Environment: real
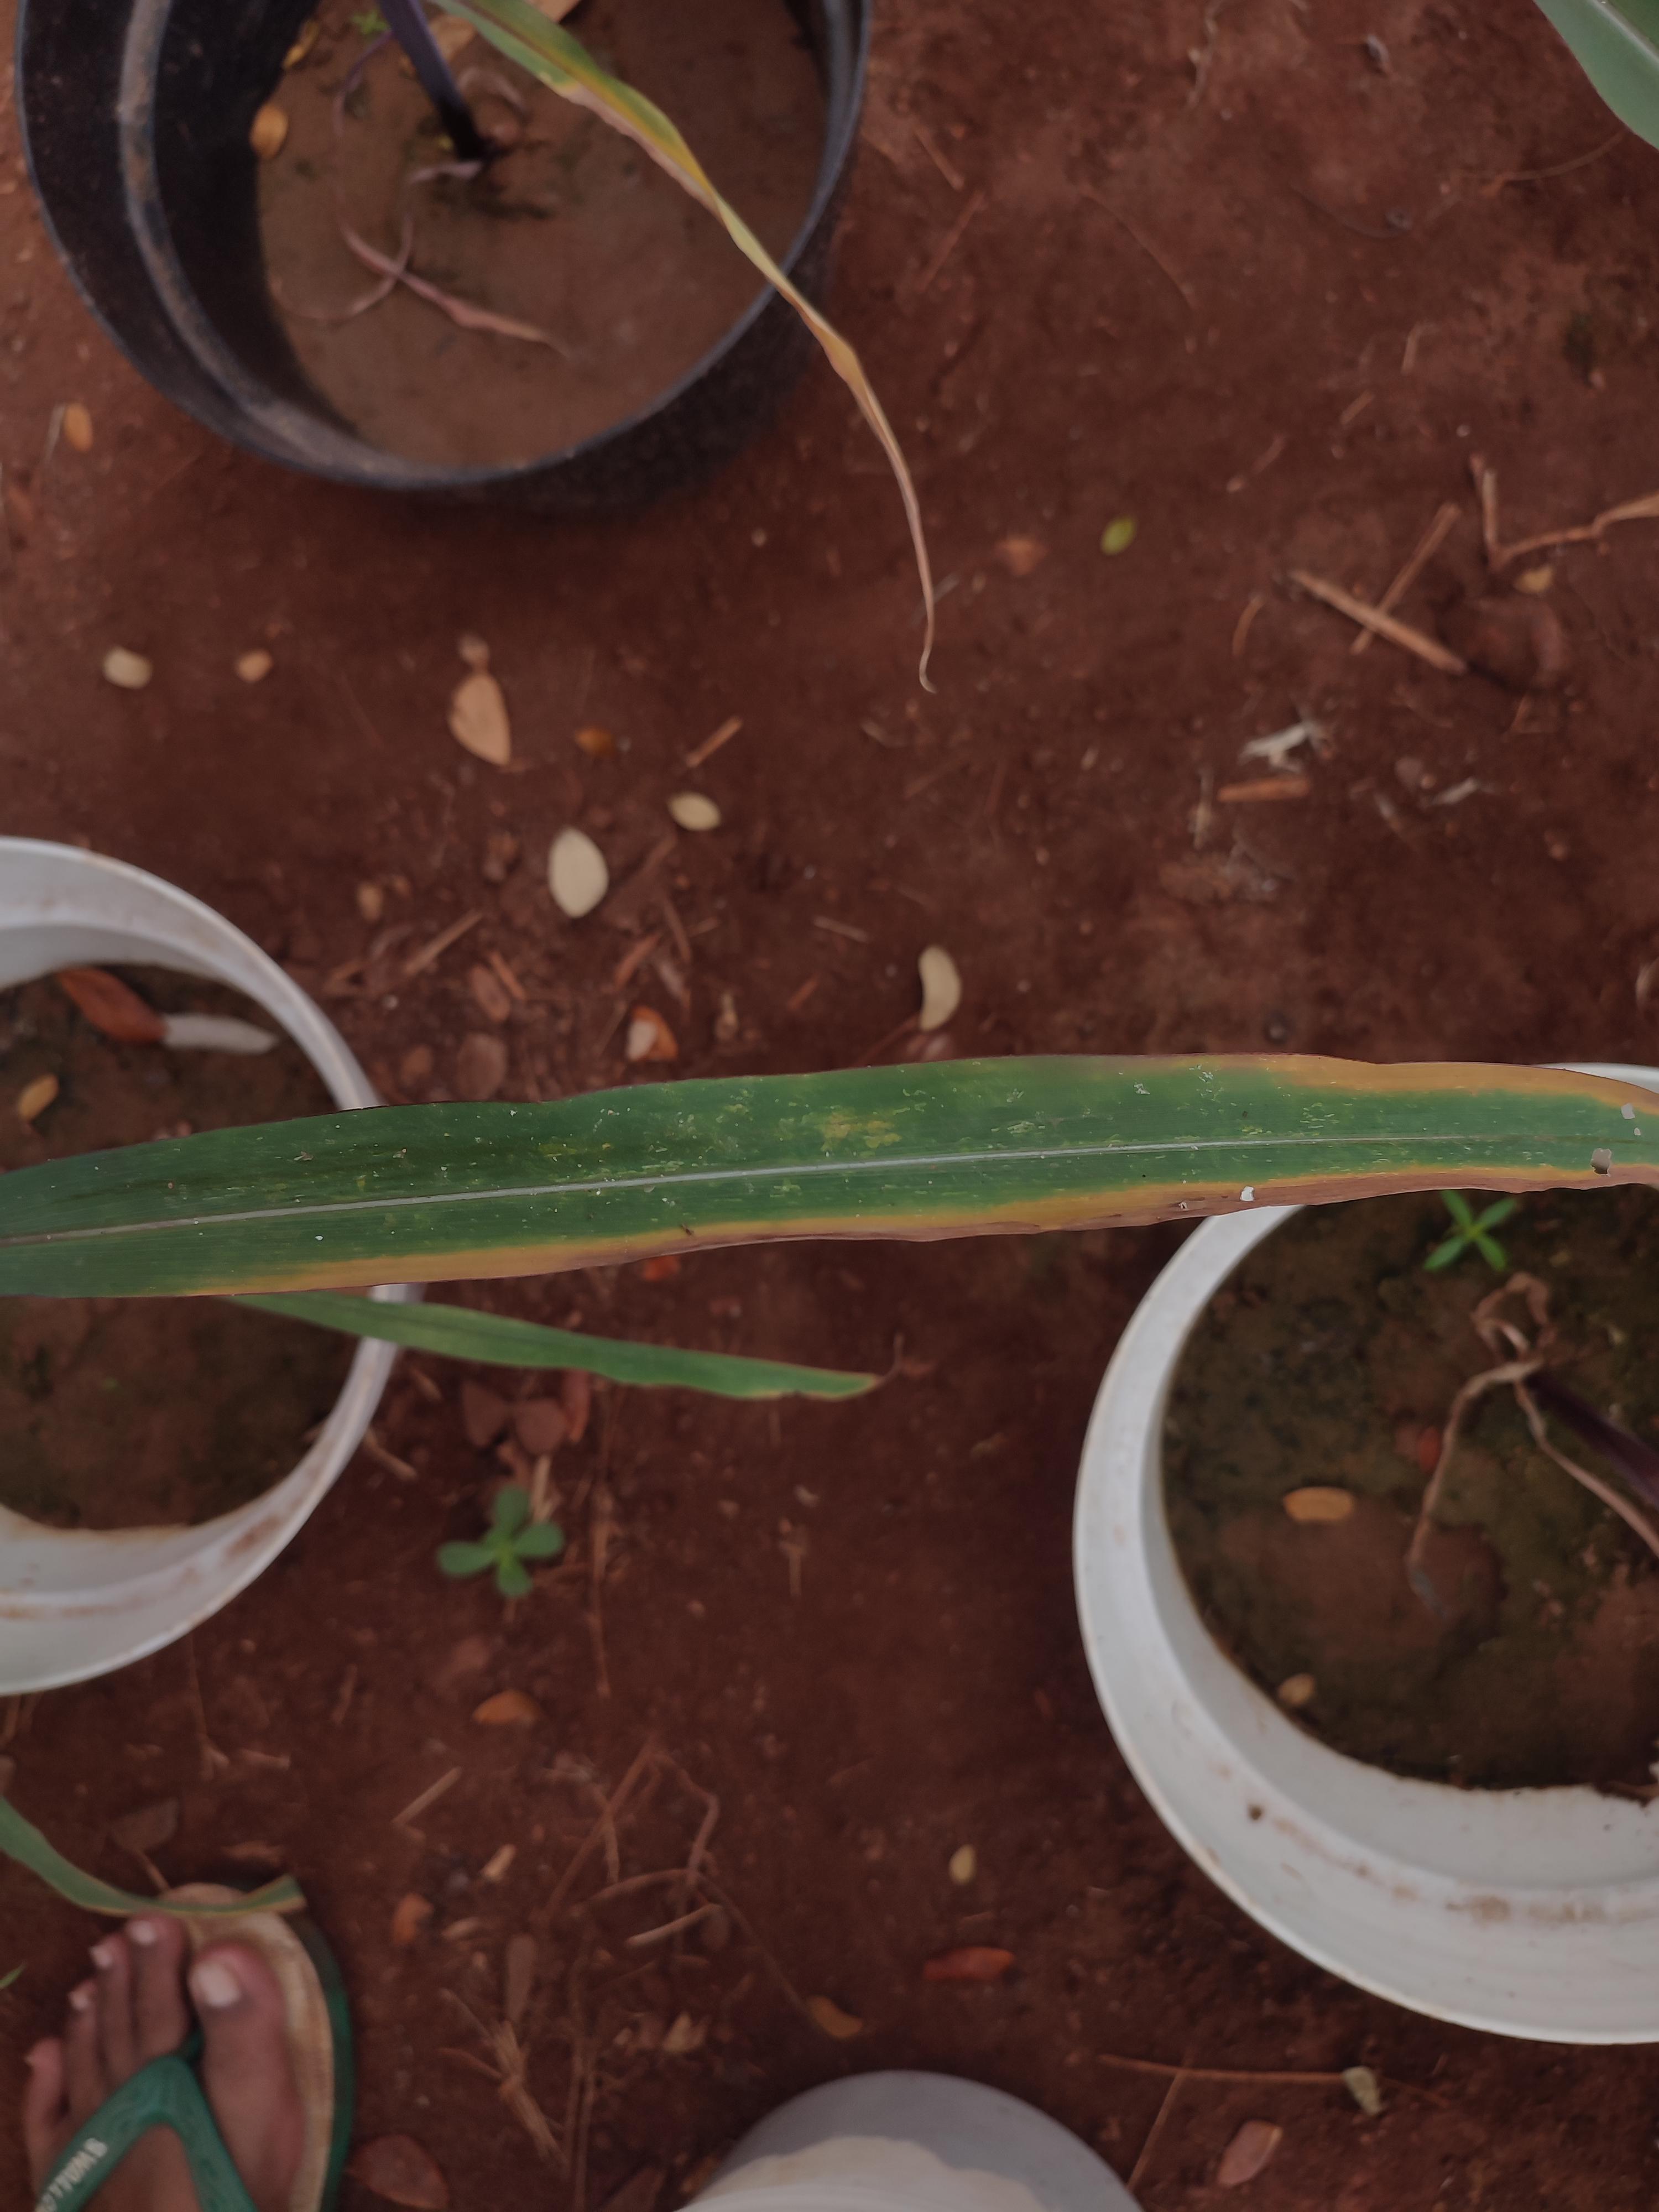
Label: potassium_deficiency